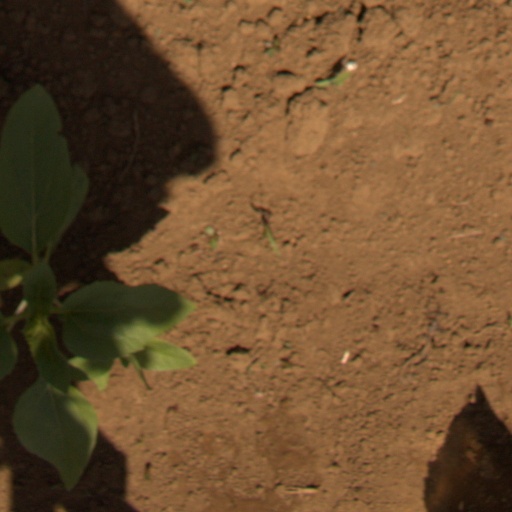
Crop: Jerusalem artichoke